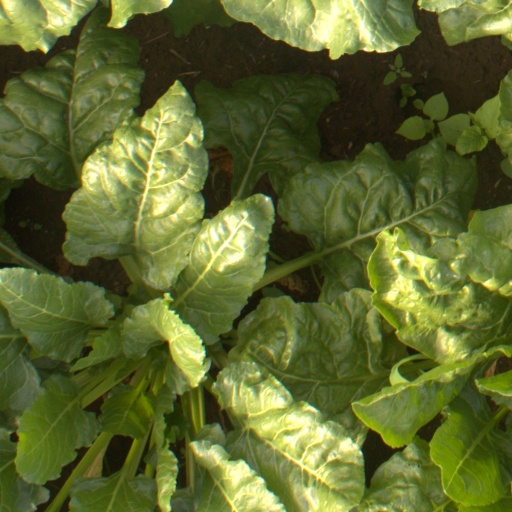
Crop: sugar beet